Jacob Franquart

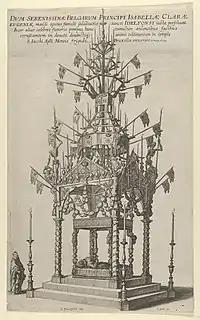
"Catafalque for Isabella Clara"

Franquart was a prolific artist who worked as an architect, painter, print designer, draftsman, military engineer and poet. His most important contributions are his publication on contemporary Italian architecture and introduction of the Baroque style in architecture in the Habsburg Netherlands.. He was employed by the court of the Archdukes Albert and Isabella in Brussels as a painter and architect. He was responsible for the design of ephemeral decorations and structure for important occasions at the court such as funerals. As an architect and decorator, he introduced early Baroque into the buildings of the Habsburg Netherlands. Only a few paintings are attributed to him. He was further active as a civil and military engineer.